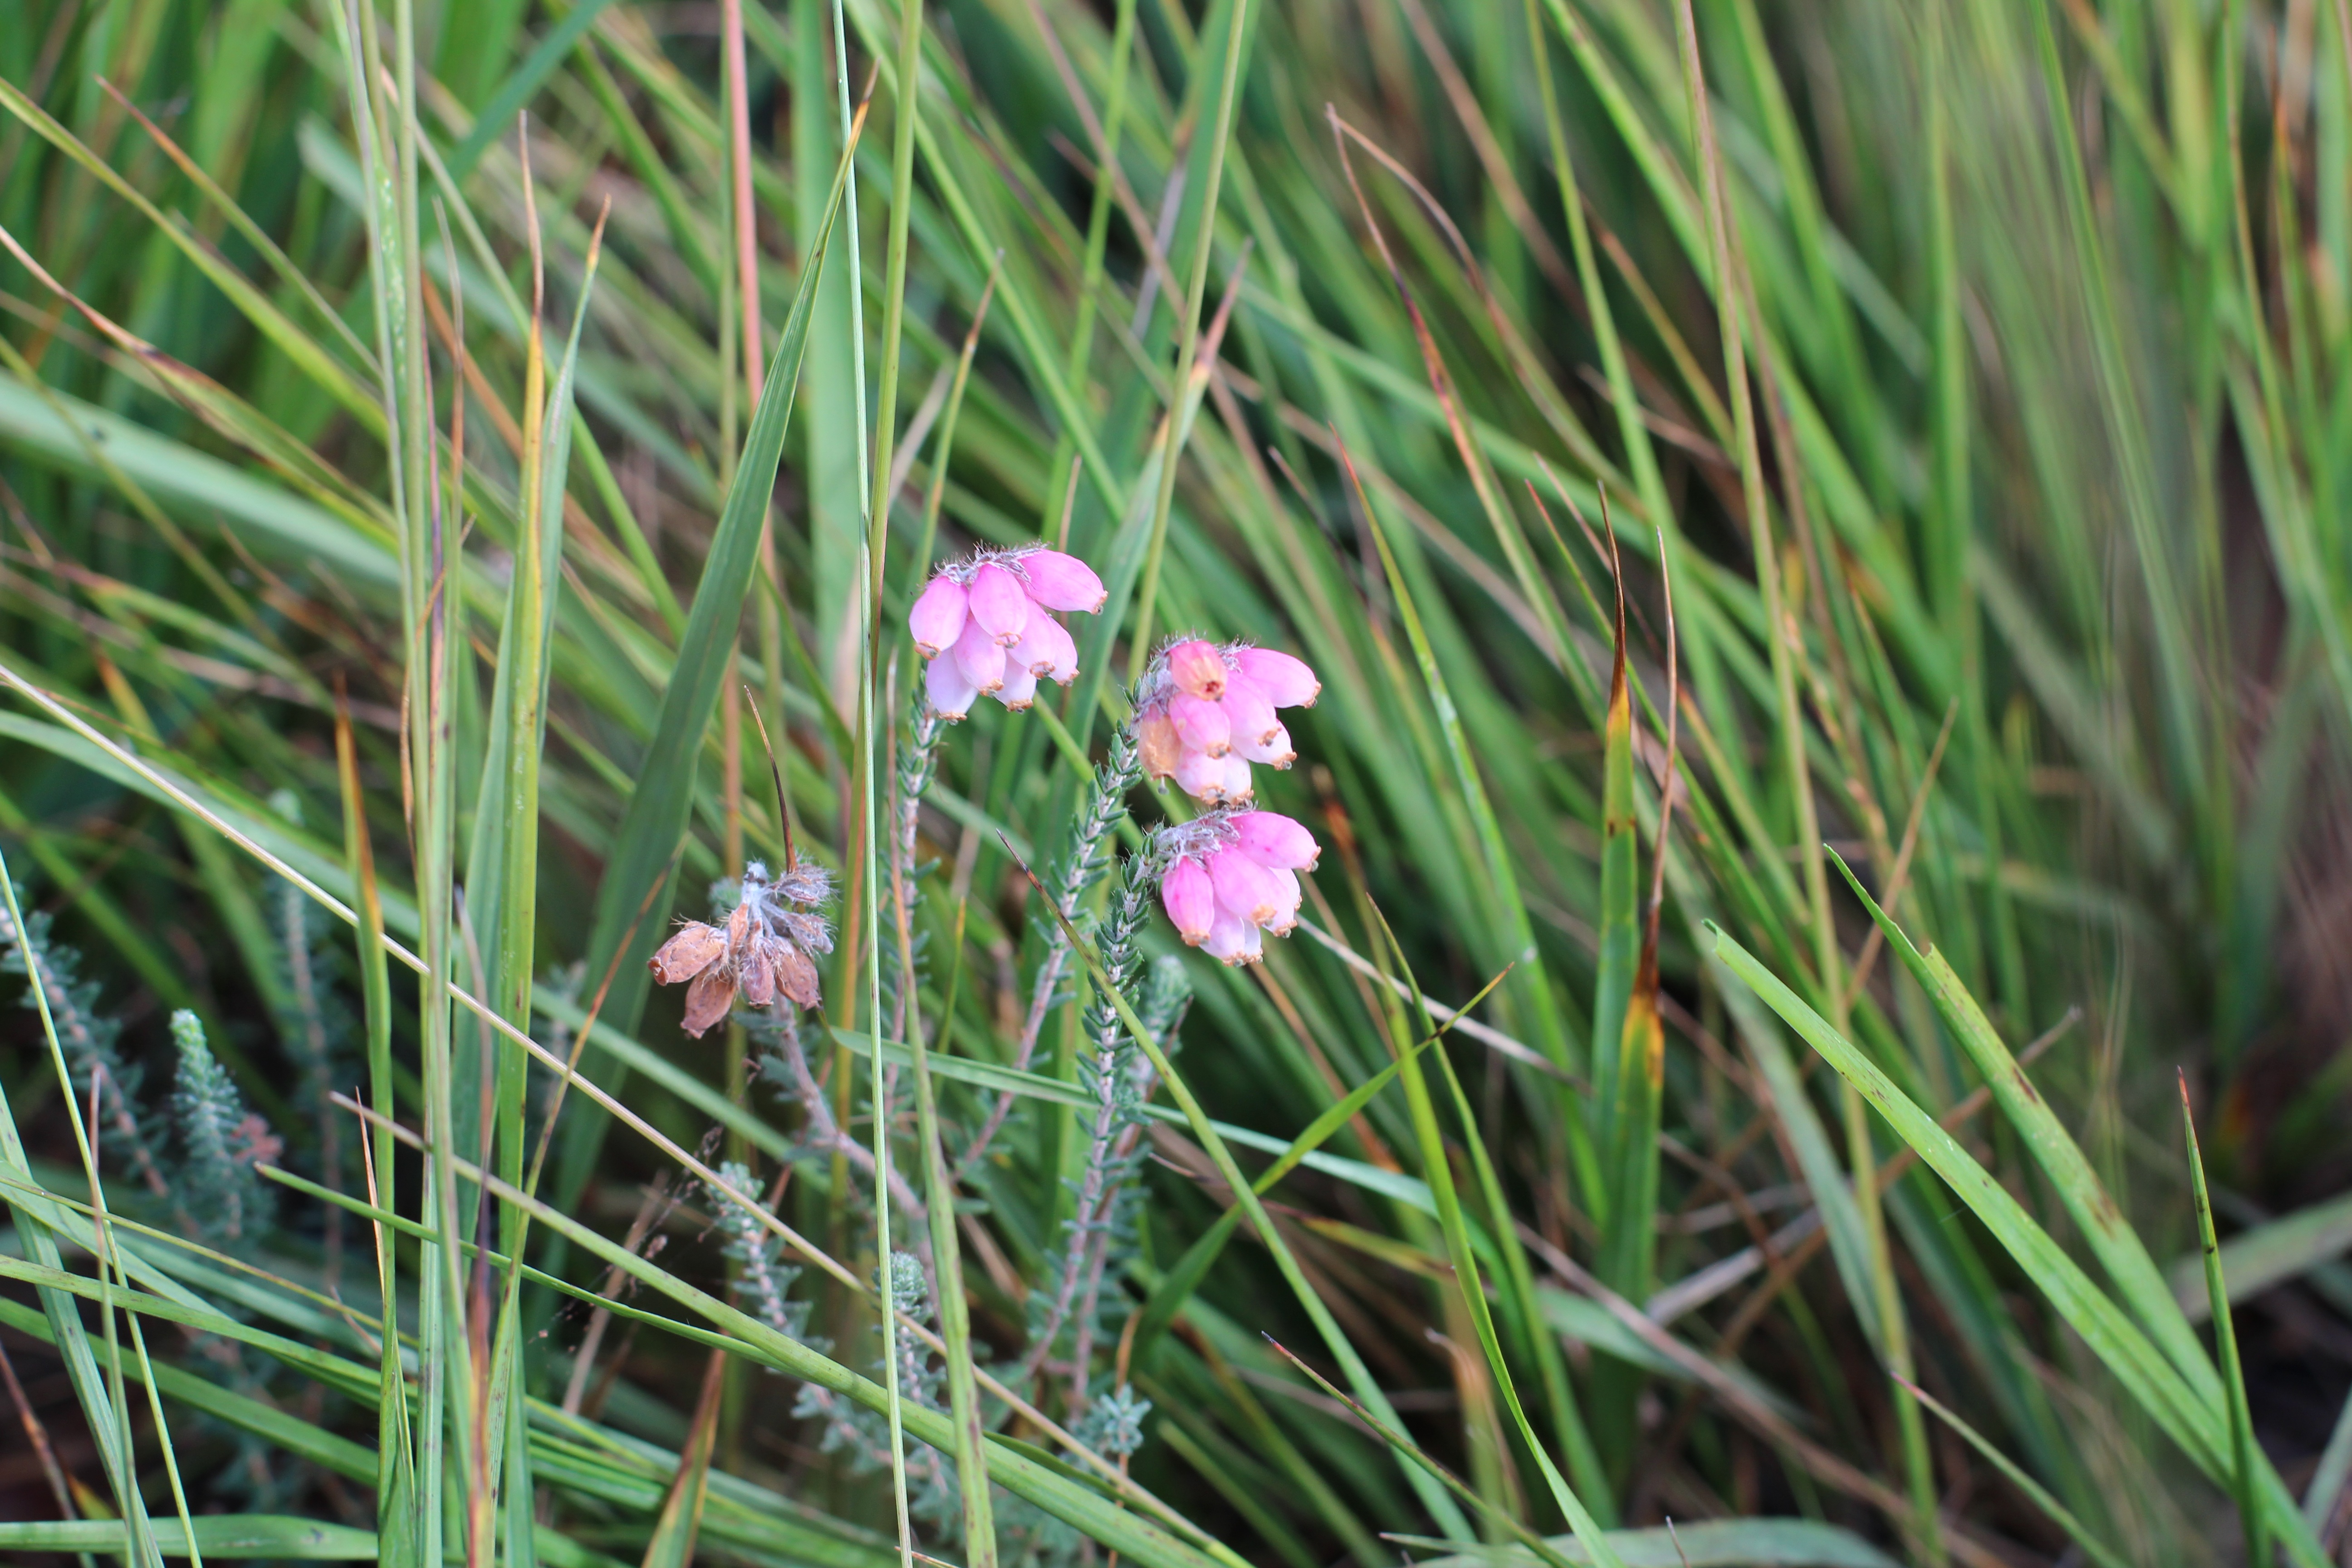
nature, grass, blossom, plant, lawn, meadow, prairie, flower, bloom, wild, green, herb, small, botany, flora, wildflower, macro photography, flowering plant, small flower, grass family, land plant